Knight of Kerry

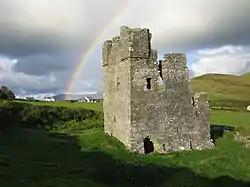
Rahinnane Castle, residence of the Knights from c. 1500 to c. 1650

Knight of Kerry, also called The Green Knight, is one of three Hiberno-Norman hereditary knighthoods, all of which existed in Ireland since feudal times. The other two were The White Knight (surname fixed as Fitzgibbon), being dormant since the 19th century, and the Knight of Glin (The Black Knight), dormant since 2011. All three belong to the FitzMaurice/FitzGerald dynasty, commonly known as the Geraldines, being created by the Earls of Desmond for their kinsmen.